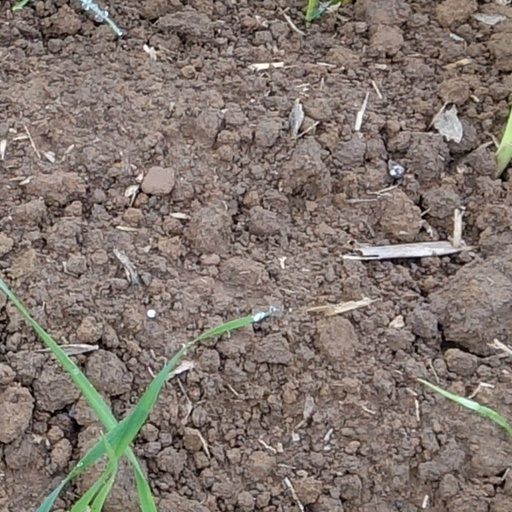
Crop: wheat